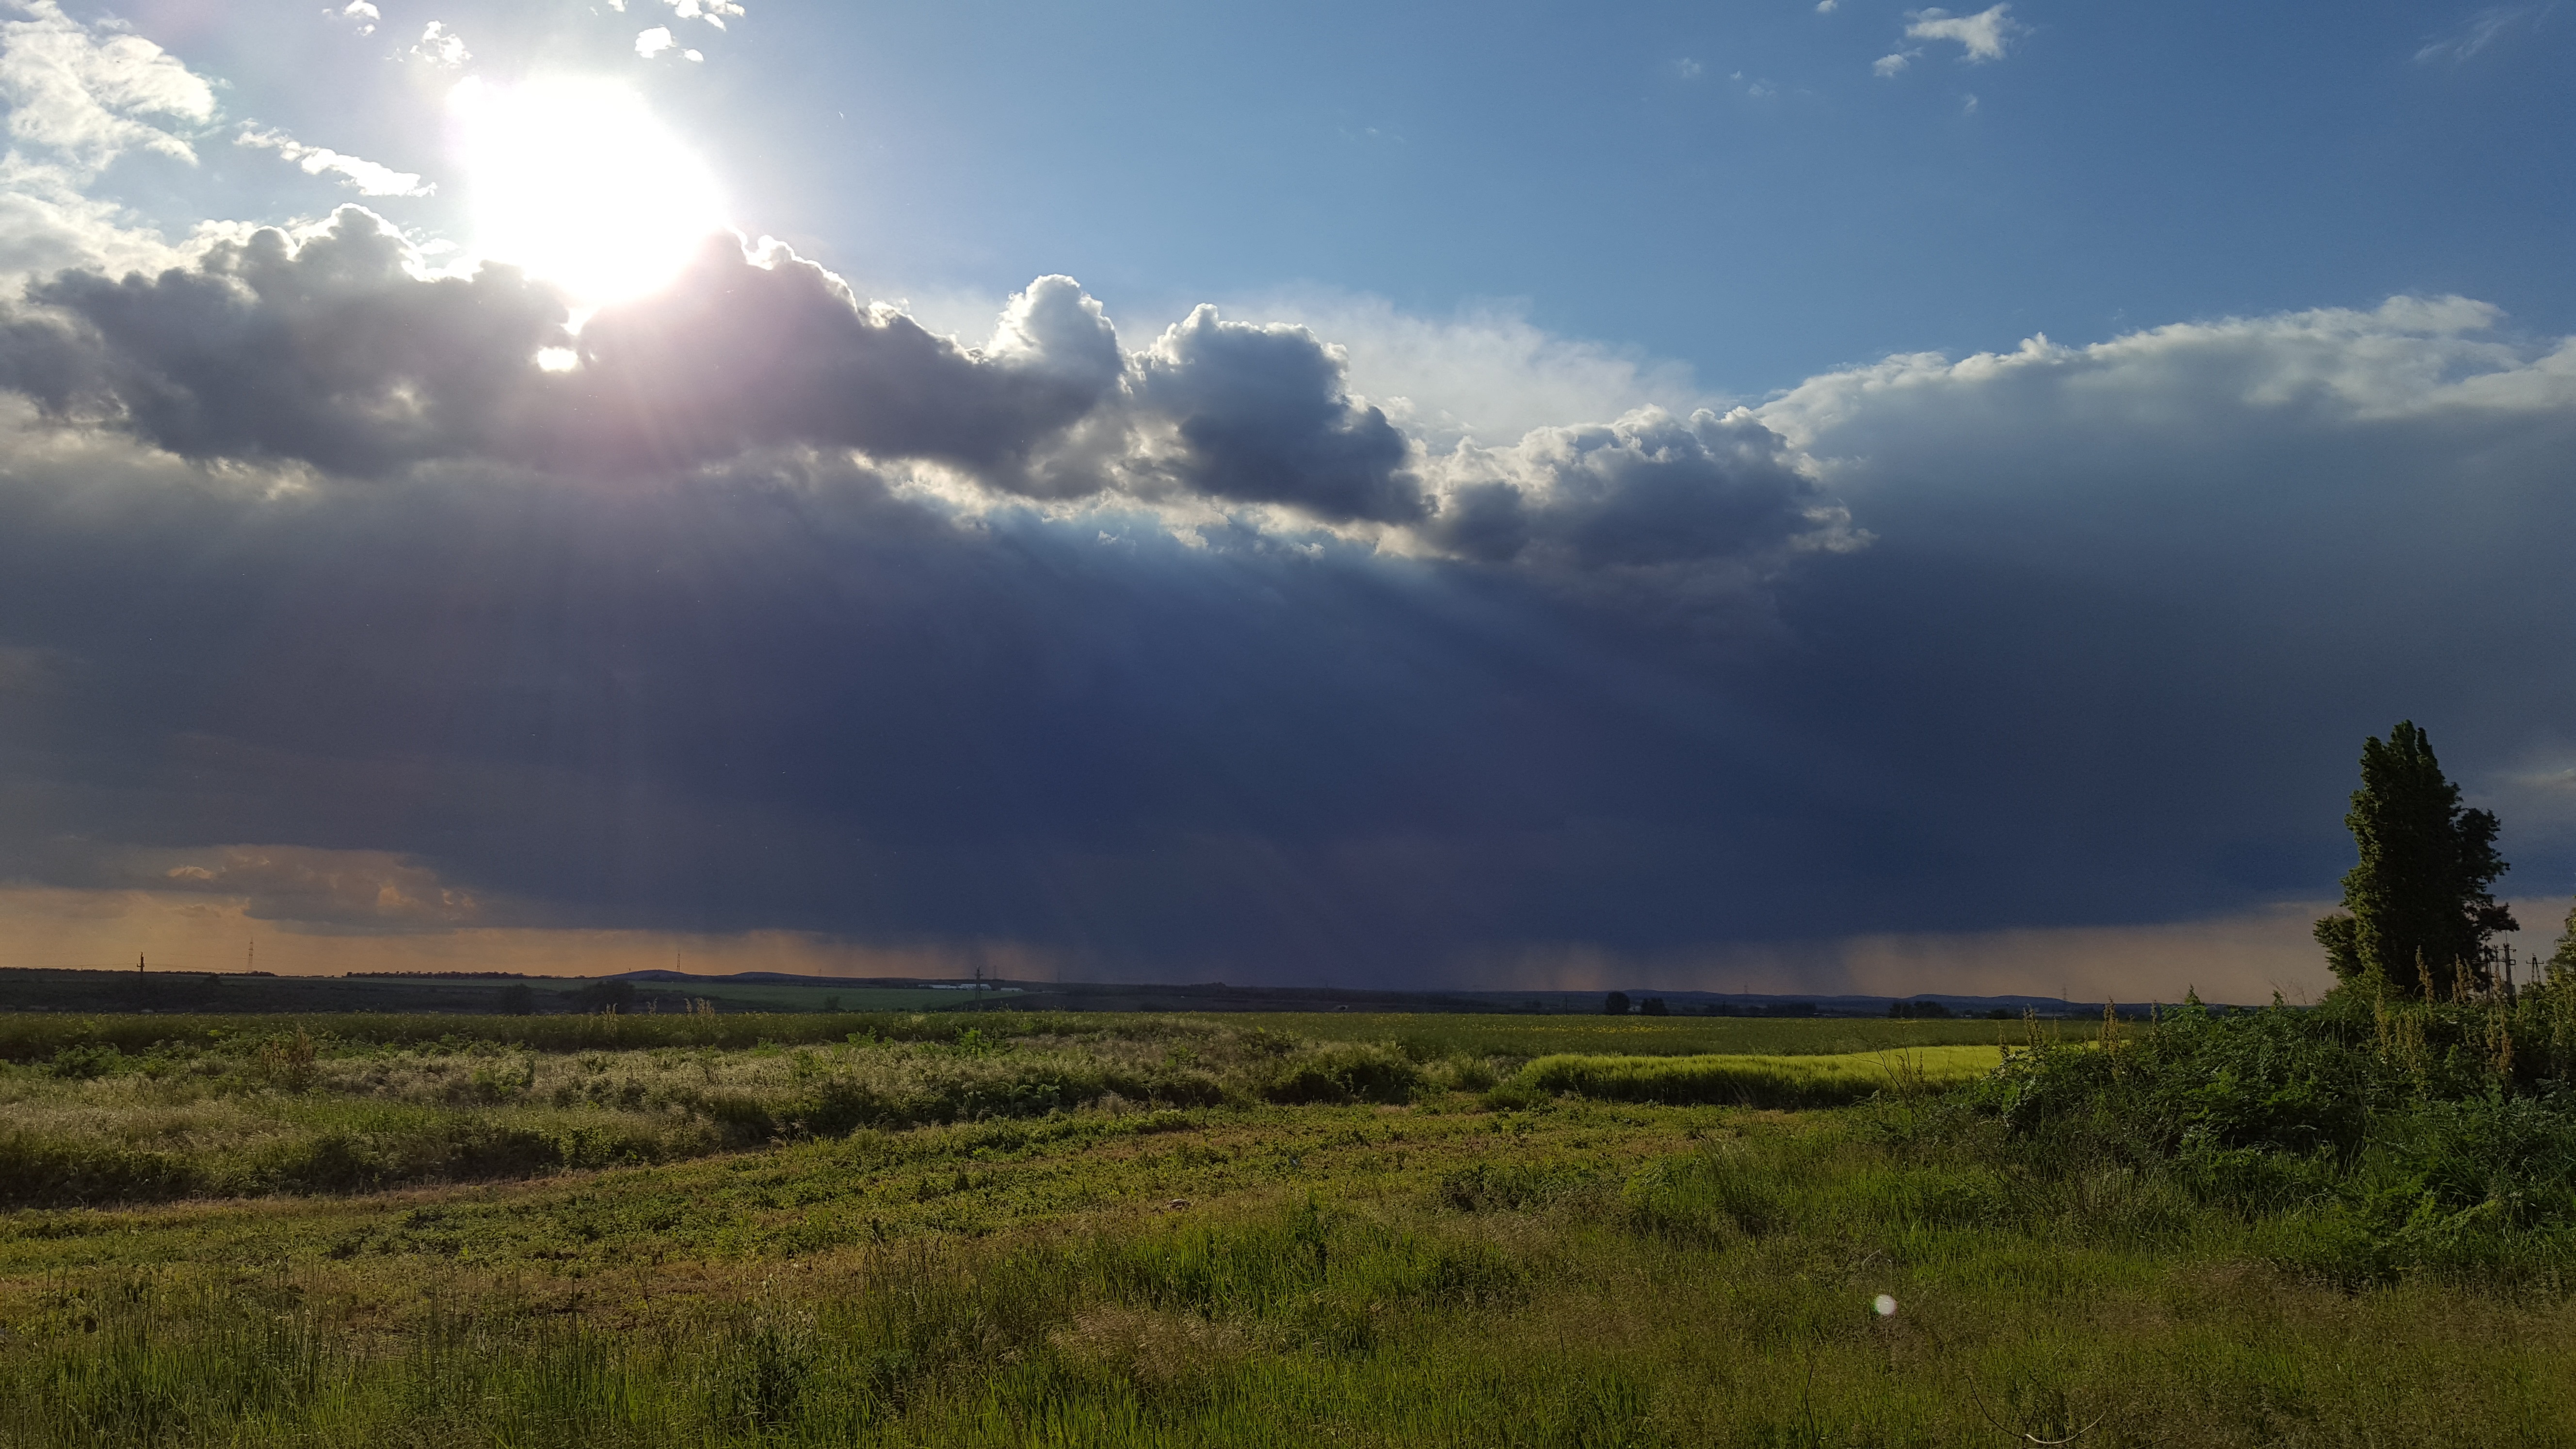
landscape, tree, grass, horizon, cloud, sky, field, meadow, prairie, sunlight, morning, hill, dawn, atmosphere, daytime, evening, pasture, weather, storm, cumulus, highland, savanna, plain, lights, clouds, grassland, ecosystem, plains, phenomenon, steppe, rural area, meteorological phenomenon, grass family, atmosphere of earth, computer wallpaper, ecoregion